My Chauffeur

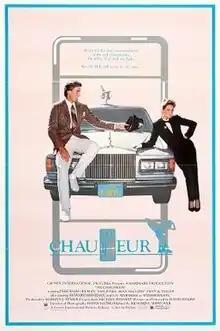
Theatrical release poster

My Chauffeur is a 1986 American comedy film produced by Crown International Pictures and Marimark Productions starring Deborah Foreman, Sam J. Jones, Howard Hesseman and E.G. Marshall. It was written and directed by David Beaird. The original music score was composed by Paul Hertzog with additional music by The Wigs.